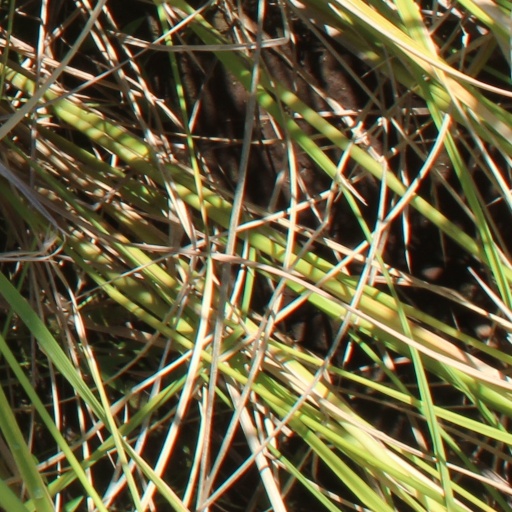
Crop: rice